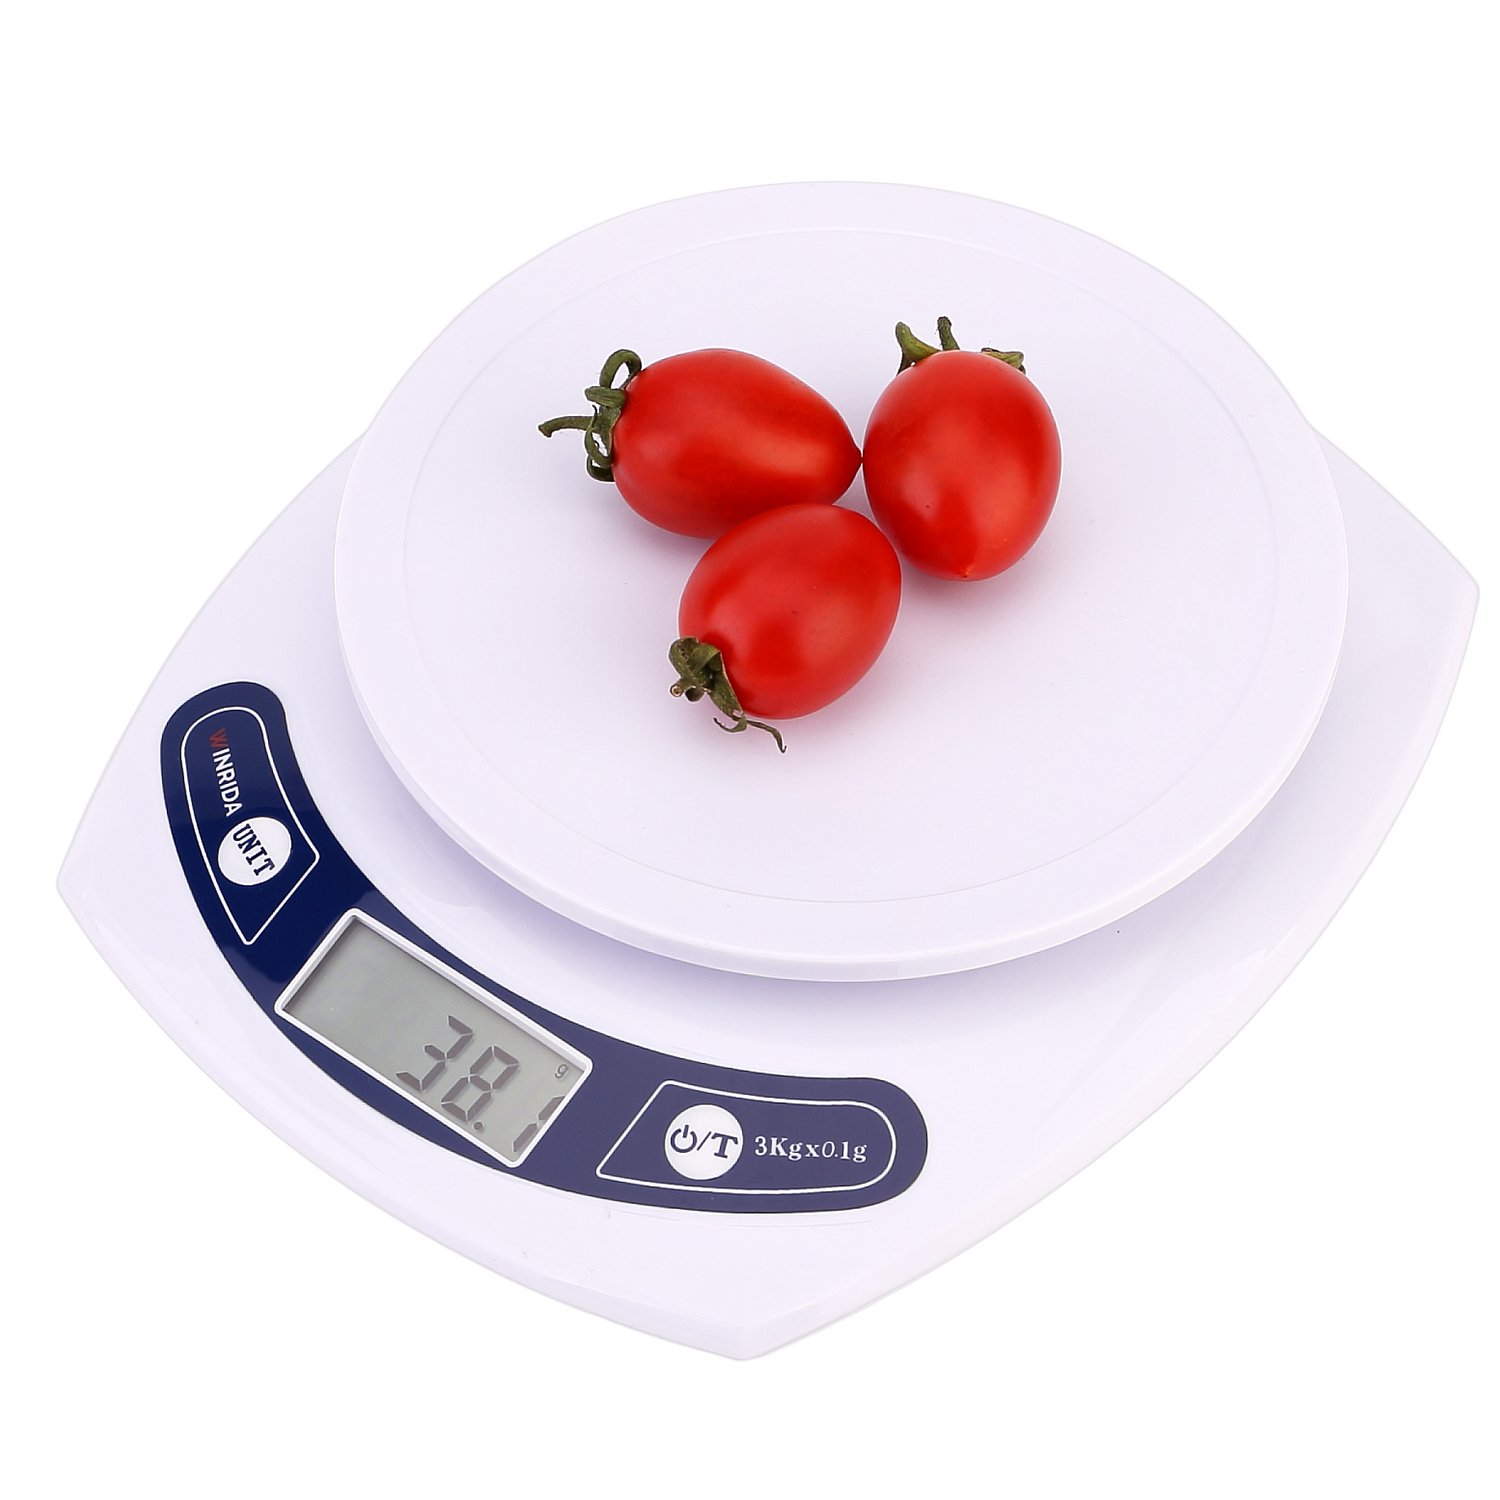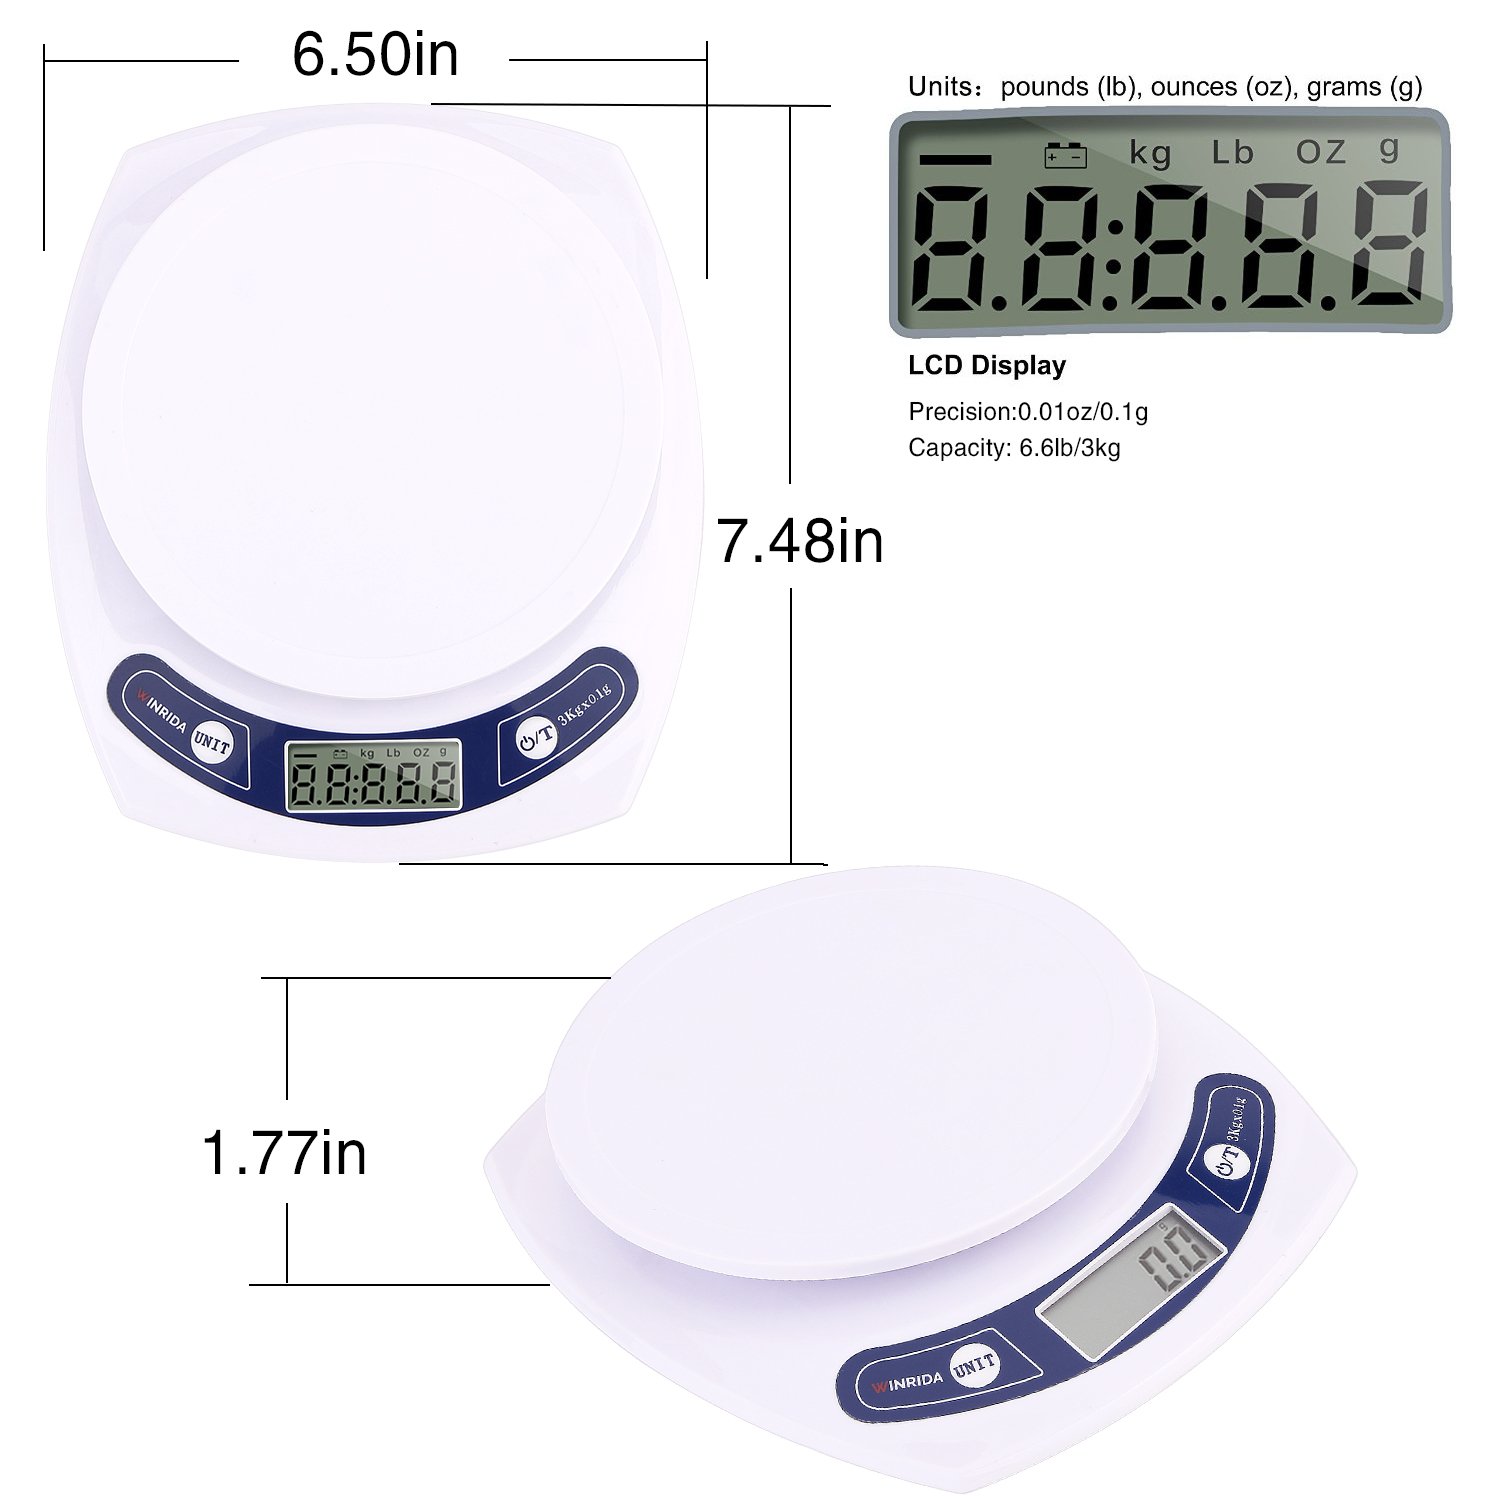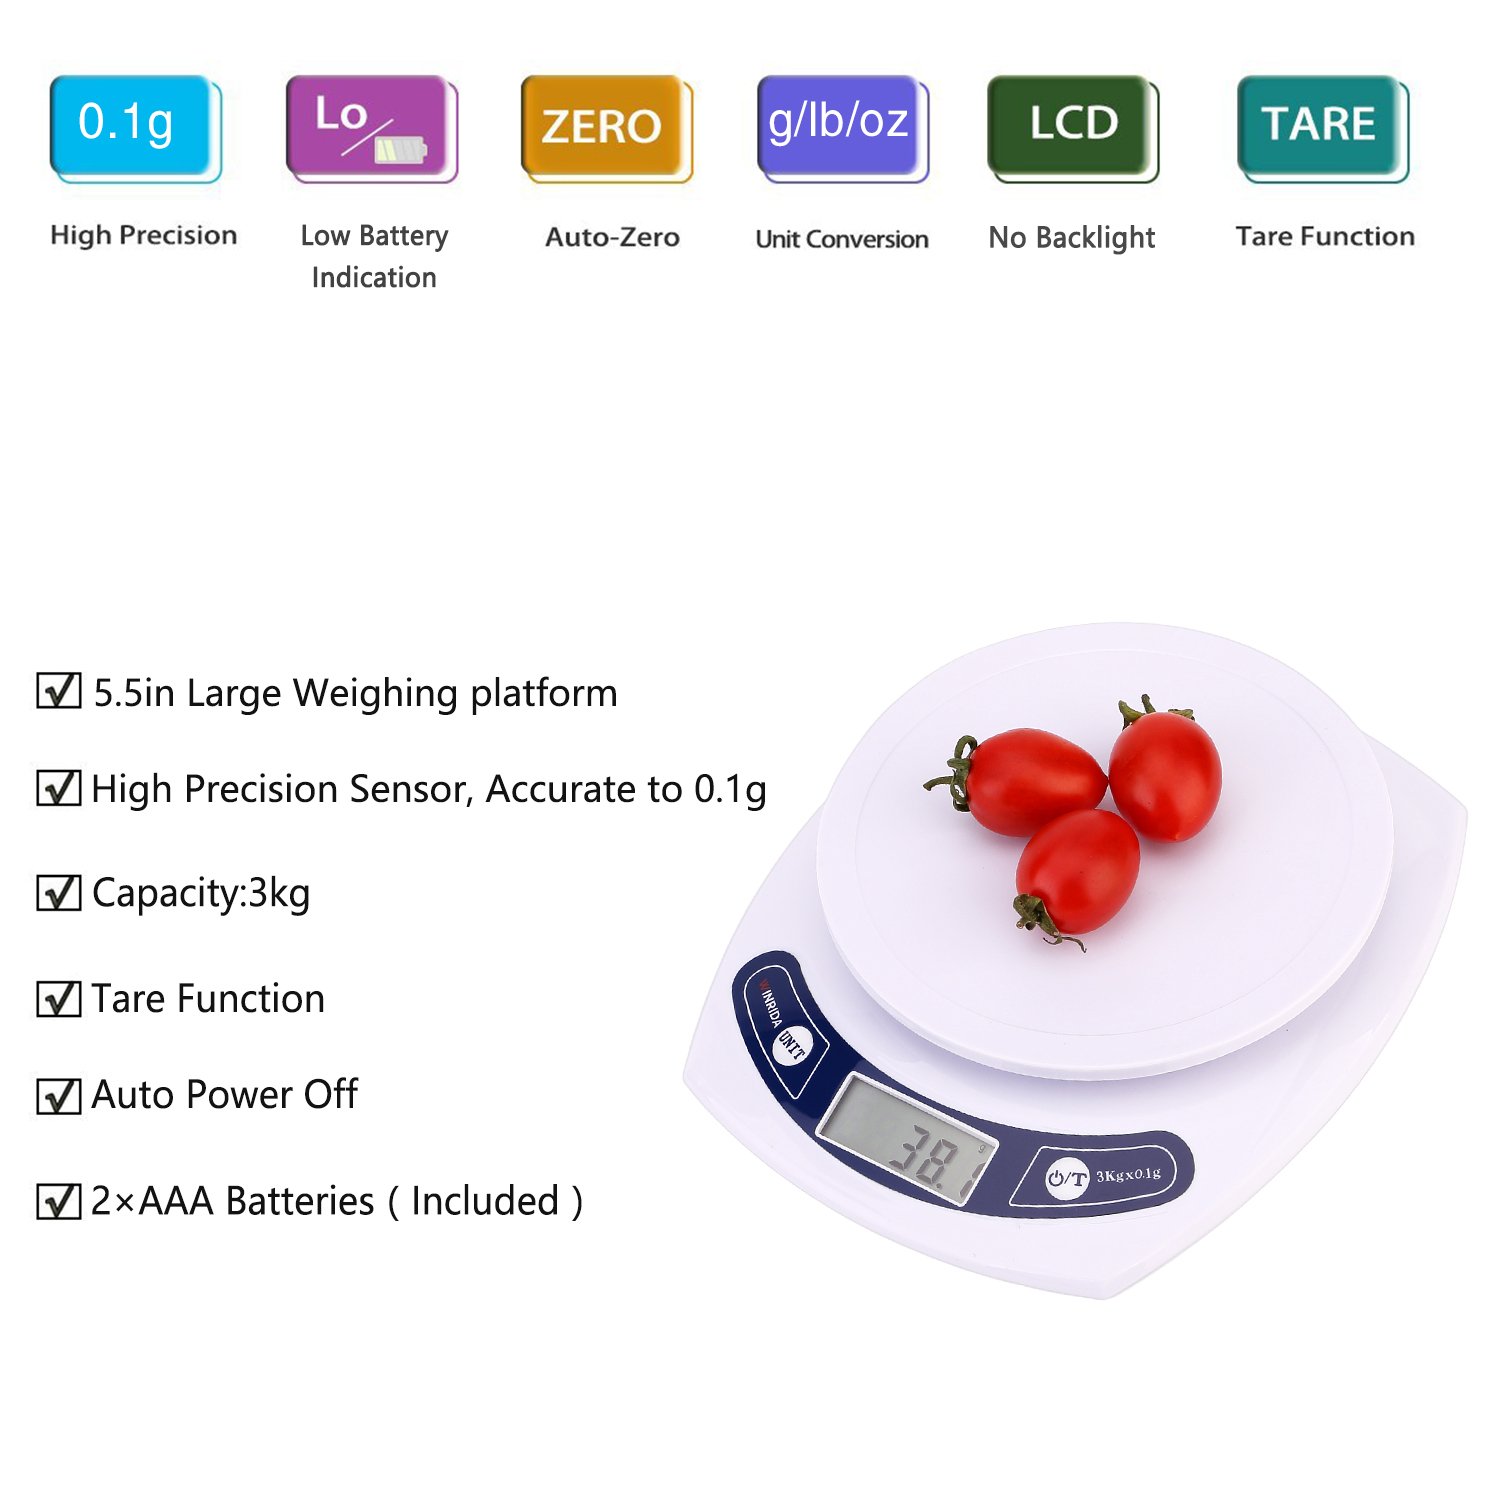
Winrida 6.61lb 3kg Multifunction Digital Electronic Kitchen Food Scale,High Accuracy,0.1g/0.01oz Resolution,Calibration Supported LCD Display,White
Category: Industrial & Scientific
User friendly This scale is delicately designed in a 5.5in large platform,for personal or commercial environments - weigh food,gemstones,coins,in homes,kitchens,offices,etc,easy to clean and storage. Weighing functions This digital scale is engineered for highly accurate weighing in precise graduations of 0.01oz/0.1g. It can measure up to 3kg (6.61lb or 105oz). Moreover, you can easily choose between measurement in pounds/ounces and grams.Tare Button calculates the net weight of your ingredients (automatically subtracts the weight of any bowl or container). Auto-zero, tare, auto-off functions and warning indications The auto-zero and tare functions are incredibly helpful for accuracy when weighing items individually or in containers. To save energy, the scale also features an auto-off function after 120s' inactivity. What's more, if the scale is inaccurate, you can calibrate it by yourself. It also provides low battery and overload indication. Package Contents 1× Winrida 6.6lb digital scale  2× AAA Batteries  1× Users' Manual Attention LCD display with a plastic protective film, please remove this protective film before use if need.
Features: High accuracy - High precision strain gauge,,Division:0.01oz/0.1g,Capacity:6.61b/3kg | Multifunction - Convenient auto-zero,auto-off and tare functions,Unit converts in pounds (lb), ounces (oz), grams (g);LCD display | Large Platform- 5.5in large platform,for personal or commercial environments - Not only for kitchen food,but also for your mailing jewelry, gemstones,coins,reloading, and Medicinal materials,and etc,easy to clean and storage | You can calibrate it by yourself if the scale is inaccurate, | Low Battery and Overload indication; 2x1.5V AAA batteries included